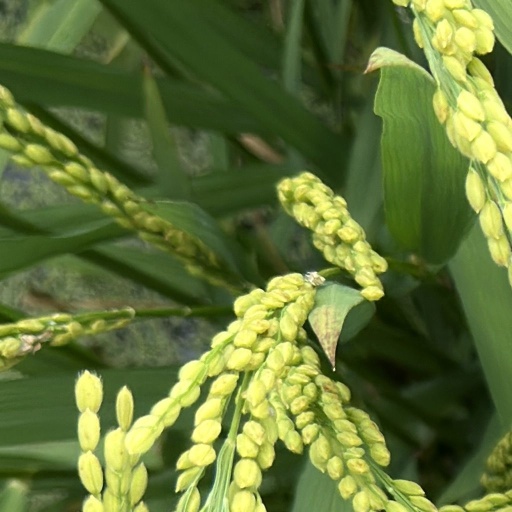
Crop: rice